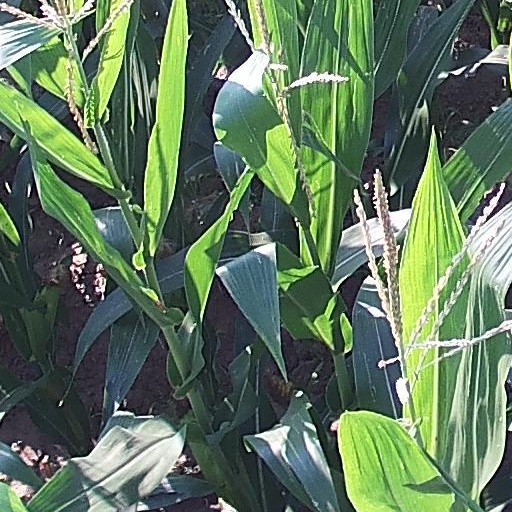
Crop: maize; corn